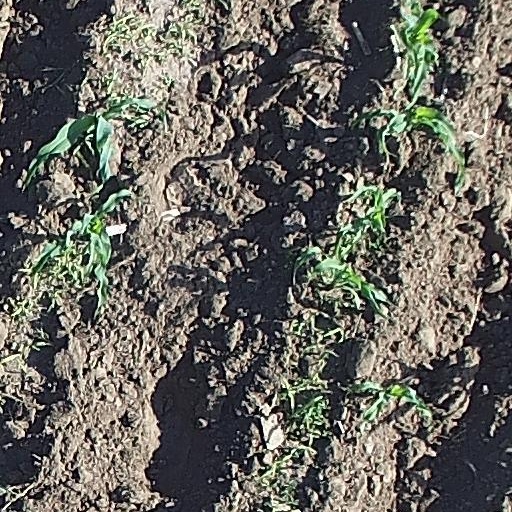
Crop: maize; corn